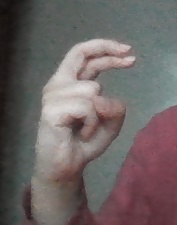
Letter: zay